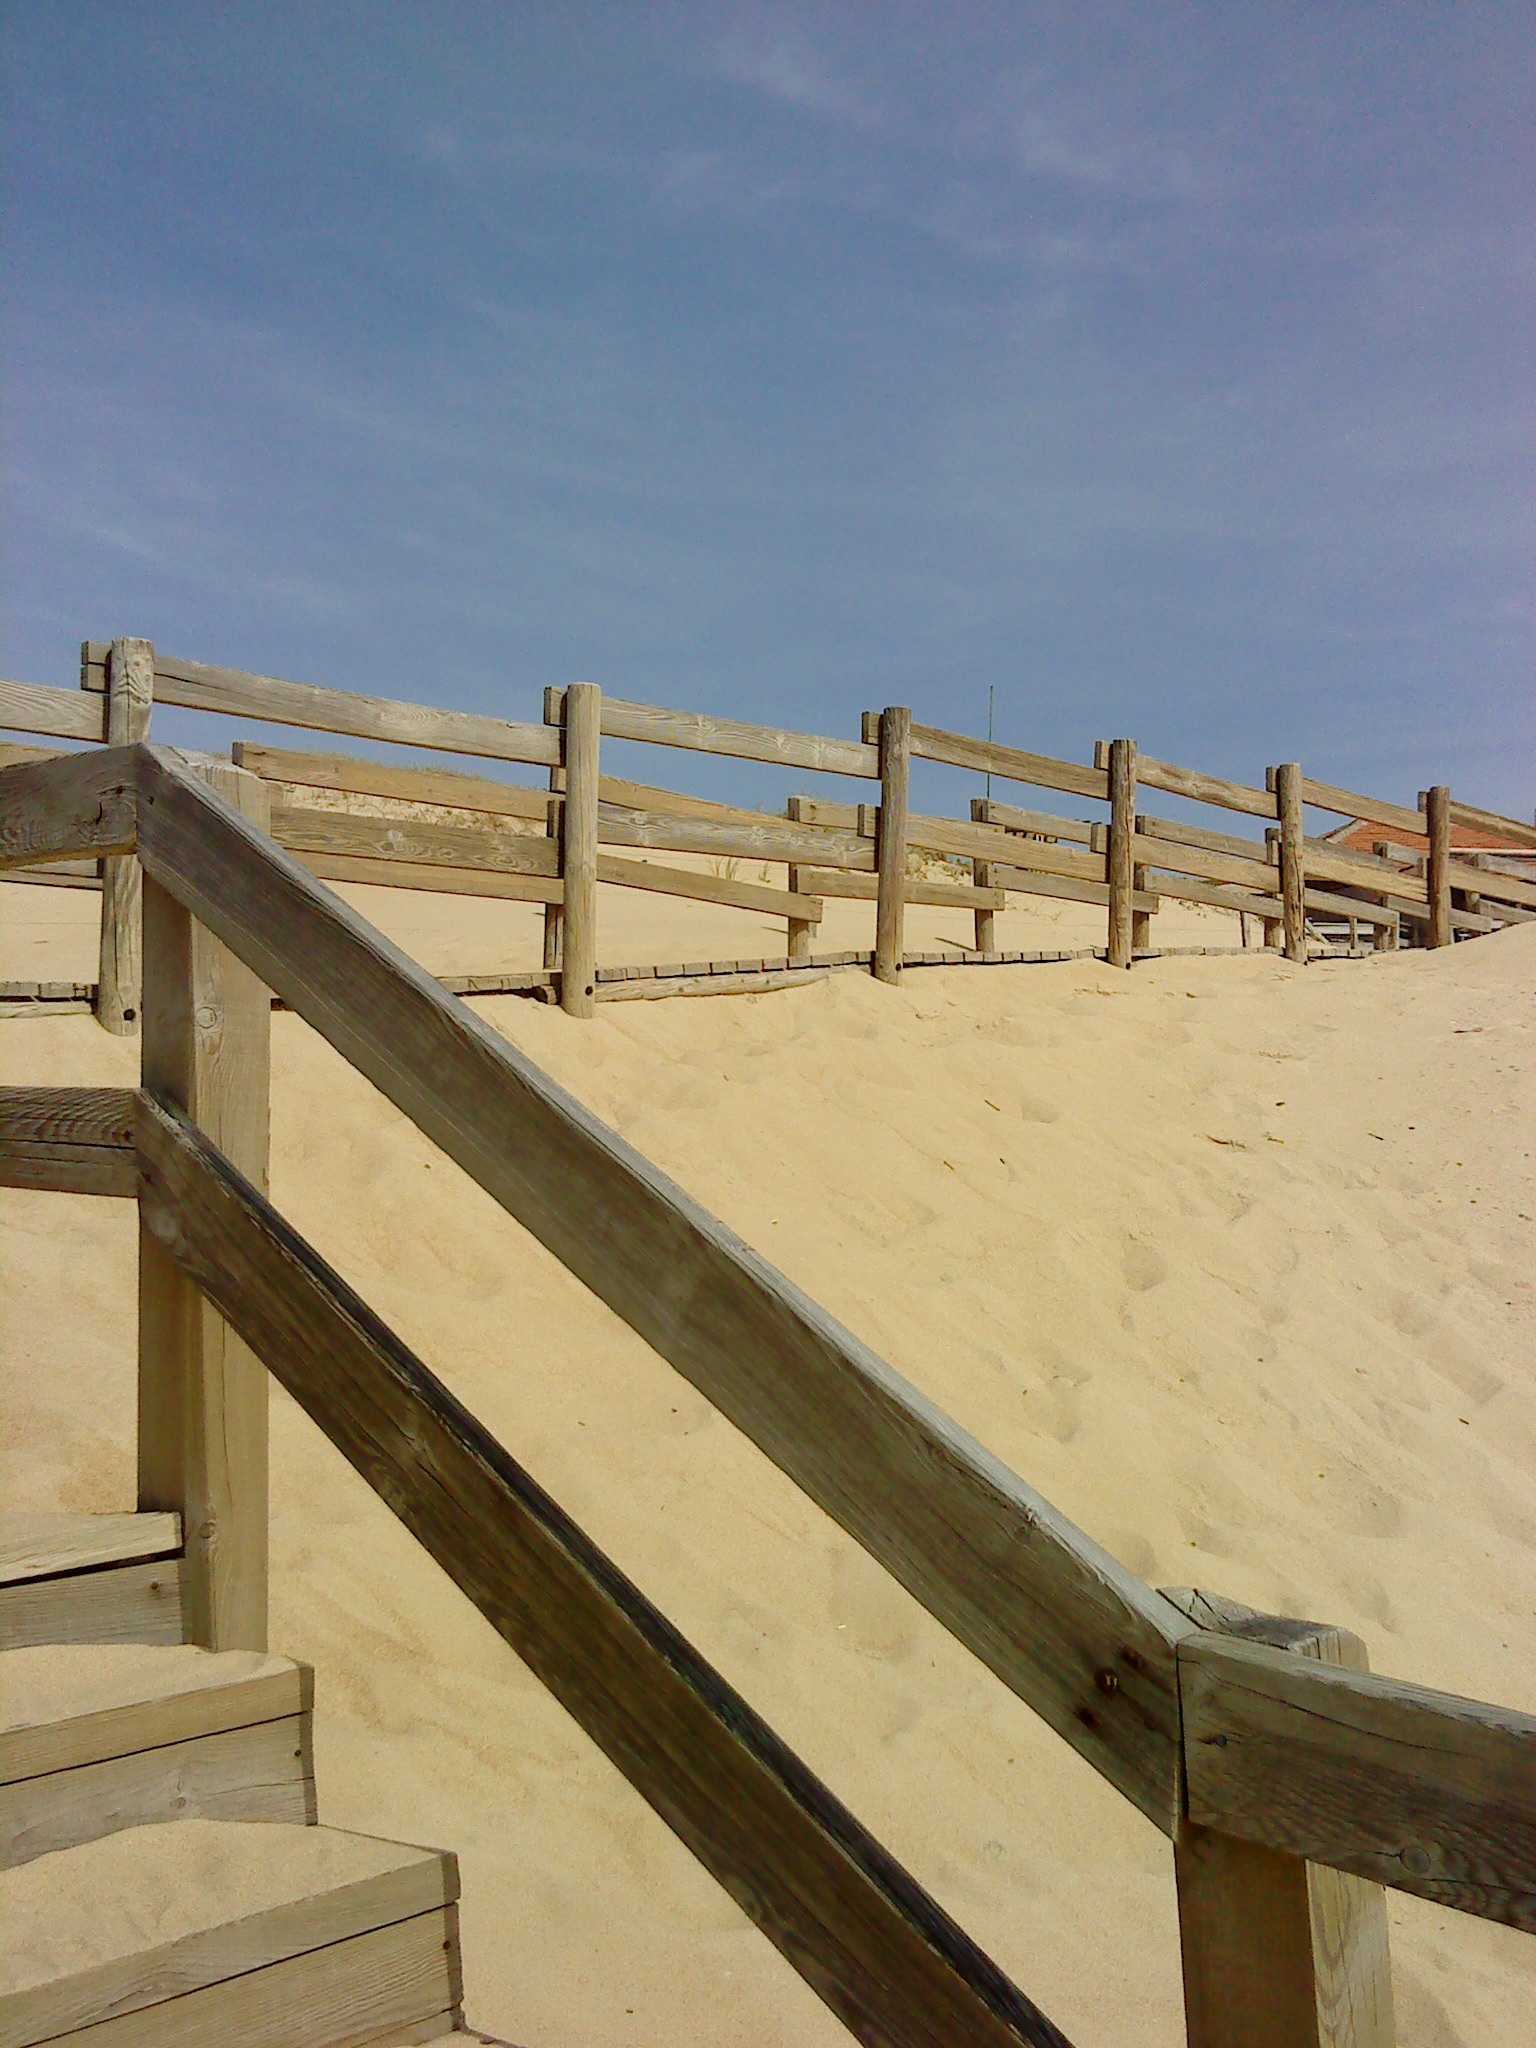
beach, sea, sand, ocean, boardwalk, wood, sun, roof, wall, walkway, holiday, material, outdoor structure